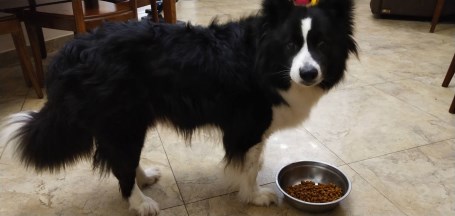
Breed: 2594-n000109-Border_collie